Irinjalakuda

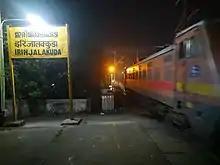
Irinjalakuda railway station

Besides, most nationalised banks, new generation private banks, and old private-sector banks have branches in Irininjalakuda. Both South Indian Bank and Federal Bank have their regional offices here.